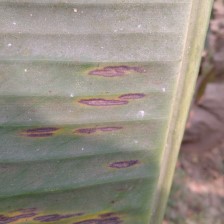
Label: sigatoka